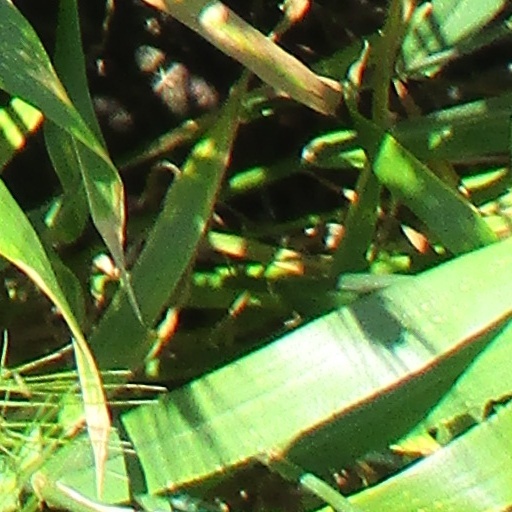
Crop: wheat